1830s

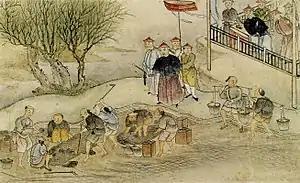
Lin Zexu supervising the destruction of opium in 1839

China was ruled by the Daoguang Emperor of the Qing dynasty during the 1830s. The decade witnessed a rapid rise in the sale of opium in China, despite efforts by the Daoguang Emperor to end the trade. A turning point came in 1834, with the end of the monopoly of the East India Company, leaving trade in the hands of private entrepreneurs. By 1838, opium sales climbed to 40,000 chests. In 1839, newly appointed imperial commissioner Lin Zexu banned the sale of opium and imposed several restrictions on all foreign traders. Lin also closed the channel to Guangzhou (Canton), leading to the seizure and destruction of 20,000 chests of opium. The British retaliated, seizing Hong Kong on August 23 of that year, starting what would be known as the First Opium War. It would end three years later with the signing of the Treaty of Nanking in 1842.